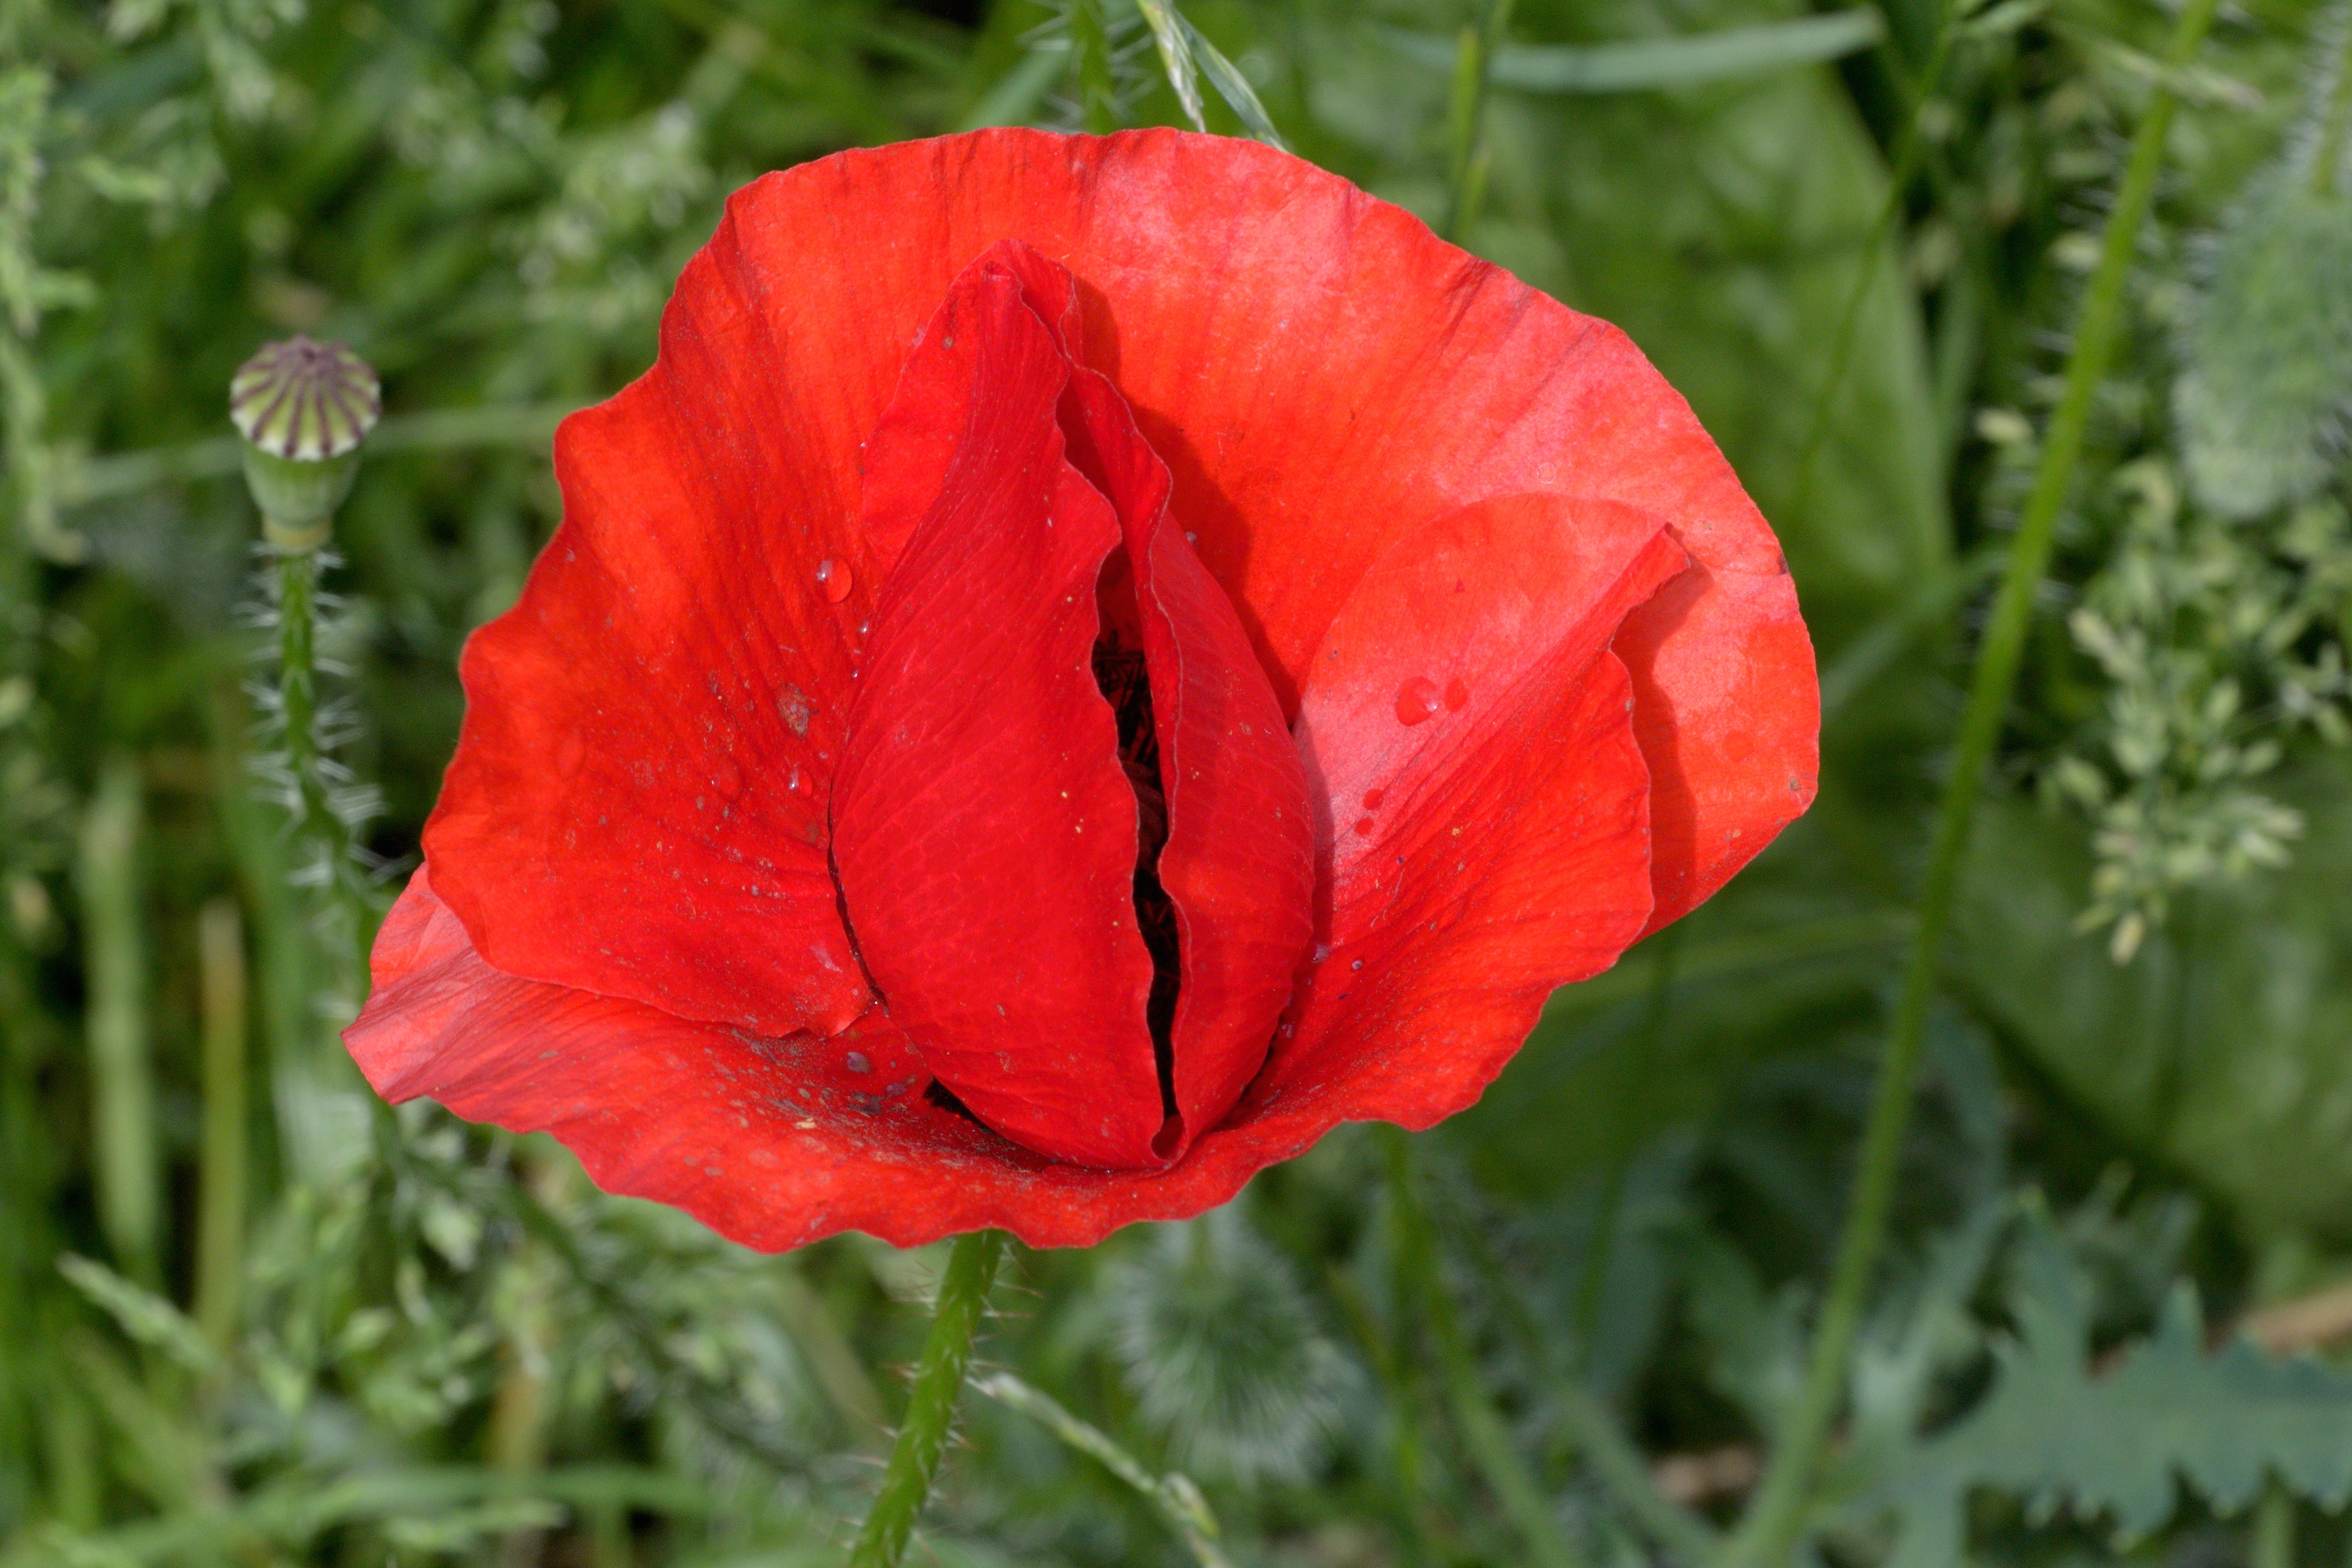
nature, blossom, plant, meadow, flower, petal, bloom, summer, red, botany, garden, close, flora, klatschmohn, poppy flower, red poppy, poppy, bud, flower meadow, coquelicot, flowering plant, annual plant, plant stem, land plant, poppy family